Clayton Fountain

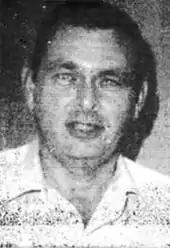
Correction Officer Robert L. Hoffmann

On October 22, 1983, Fountain stabbed correction officer Robert L. Hoffmann to death, hours after Fountain's friend and fellow Aryan Brotherhood member Thomas Silverstein stabbed another correction officer, Merle Clutts, to death at the same facility. The incidents resulted in a 23-year lockdown at Marion, and contributed to the creation of the federal supermax prison, United States Penitentiary, Florence ADX. The murders of Hoffman, Clutts, and the other inmates outraged U.S. Attorney General William French Smith, who urged Congress to reinstate the federal death penalty. He said the inmates were killing "for sport" and doing so with effective impunity since they were already serving the maximum sentence allowed under federal law in the disciplinary section of a maximum security federal prison."These inmates were already serving life sentences in the disciplinary section of the most maximum security prison in the country. They knew there was nothing else the federal prison system could do to them. They knew they had nothing to lose."Fountain was moved to the United States Medical Center for Federal Prisoners in Springfield, Missouri. He was housed in a specially constructed confinement unit, and was allowed contact only with authorized personnel. Fountain converted to Catholicism, and completed several educational courses on theology during the twenty years he spent in virtual isolation. He remotely earned an associate degree in business and a bachelor's degree in philosophy and business from Ohio University, and earned a Catholic Catechetical Diploma and began a Master of Arts in Religious Studies from Catholic Distance University. He developed ties with an order of Trappist monks, and was accepted posthumously as a lay brother after his death from a heart attack in 2004. The book "A Different Kind of Cell: The Story of a Murderer Who Became a Monk" is based on his life and religious conversion. The foreword was written by Sister Helen Prejean.